Jack Simmons (American football)

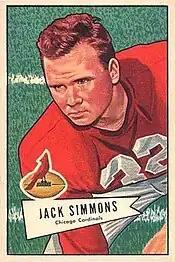
Simmons on a 1952 Bowman football card

John Charles Simmons (October 8, 1924 – September 17, 1978) was an American professional football player who was an offensive lineman in the in the All-America Football Conference (AAFC) and National Football League (NFL). He played college football for the Maryland Terrapins and Detroit Titans. Simmons spent one year in the AAFC with the Baltimore Colts and eight seasons in the NFL for the Detroit Lions and Chicago Cardinals.